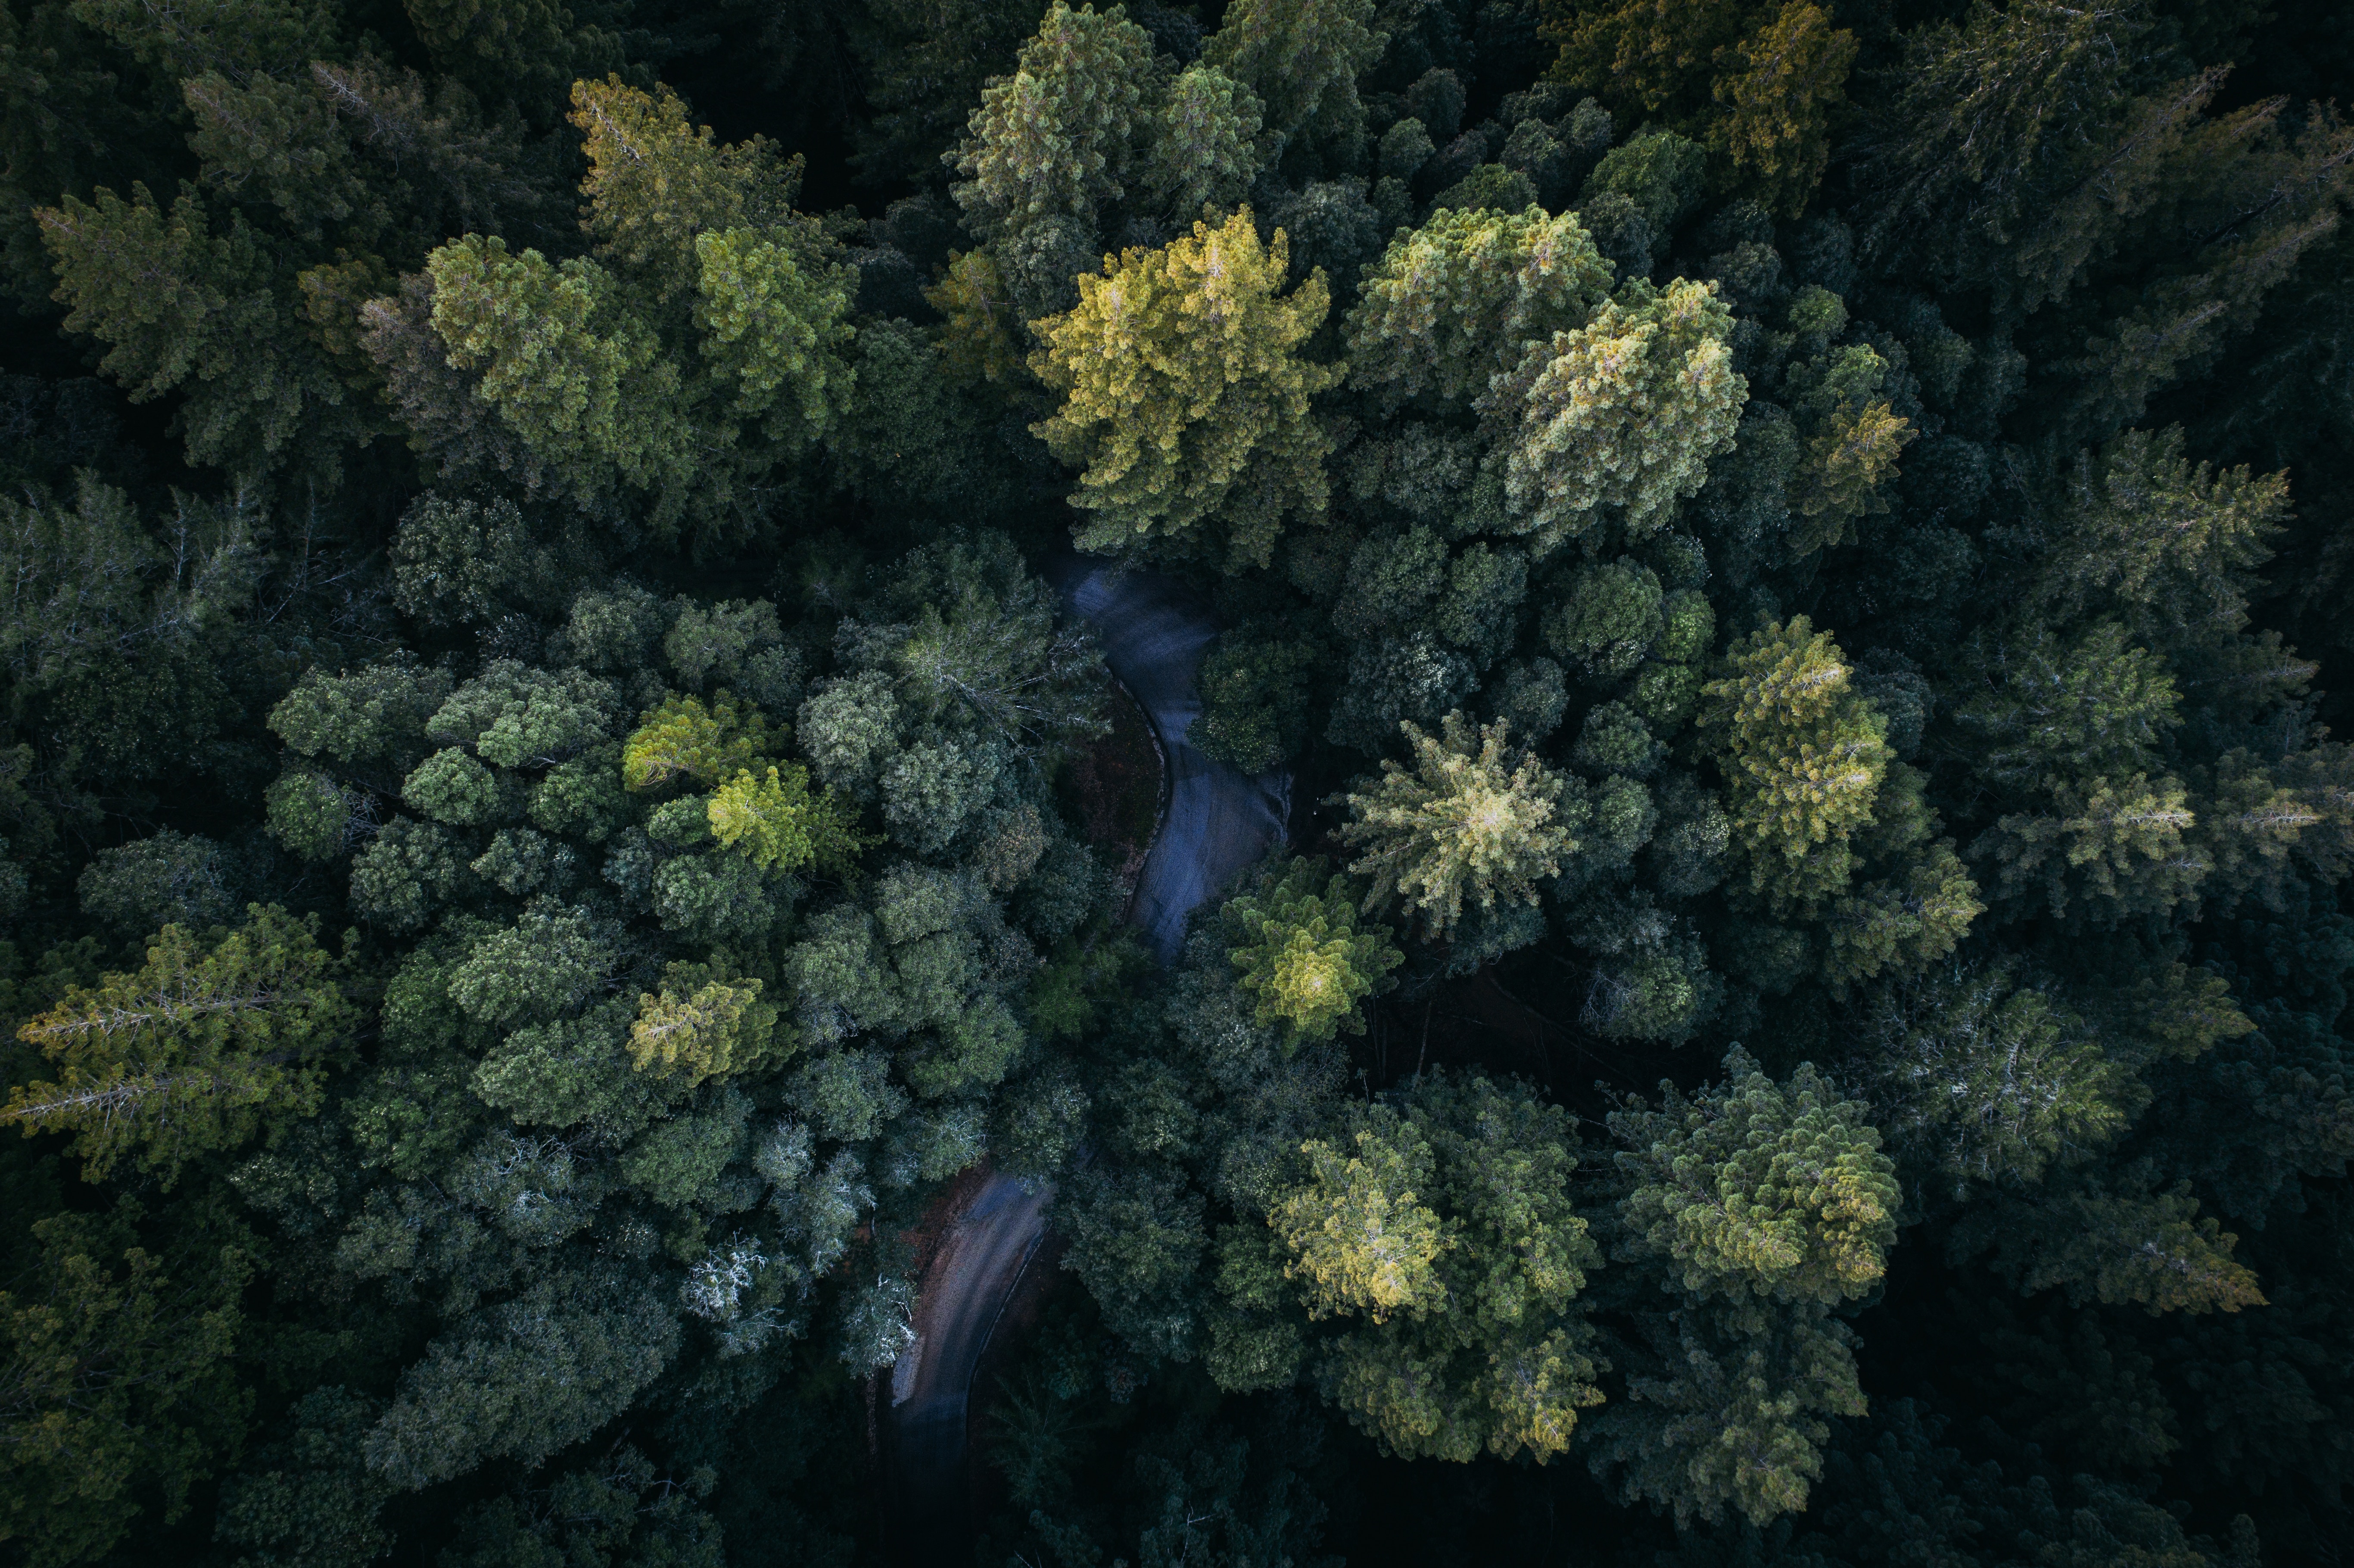
landscape, tree, forest, plant, sky, lane, flora, aerial view, drone view, cool image, vegetation, woodland, cool photo, ecosystem, biome, computer wallpaper